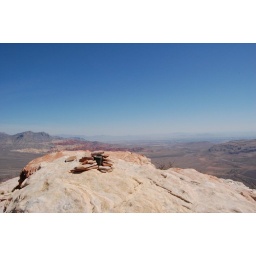
The summit registry in an ammo can atop a rock spotted by one of the hikers in our group.